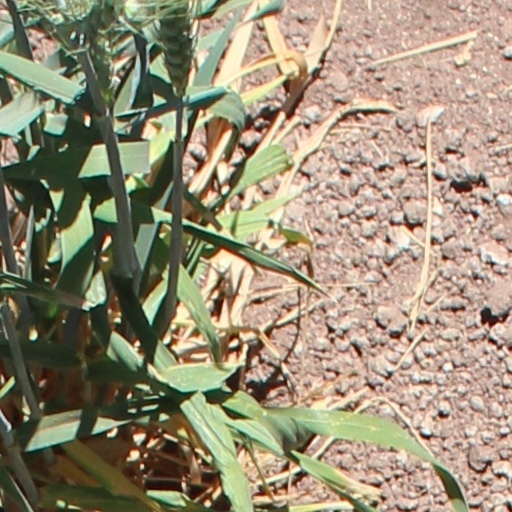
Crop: wheat